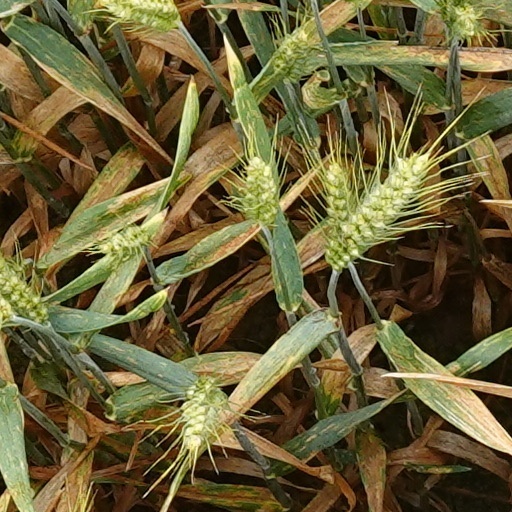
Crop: wheat